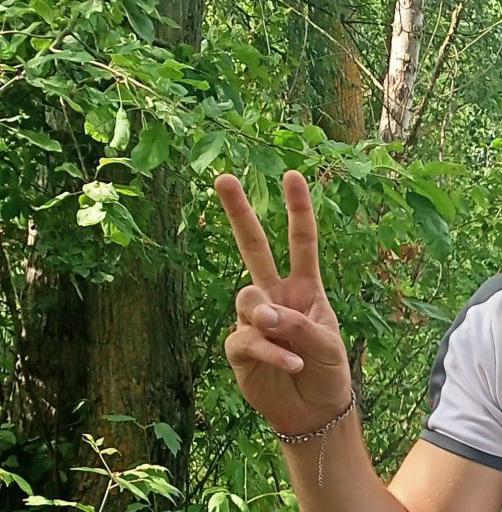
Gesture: peace